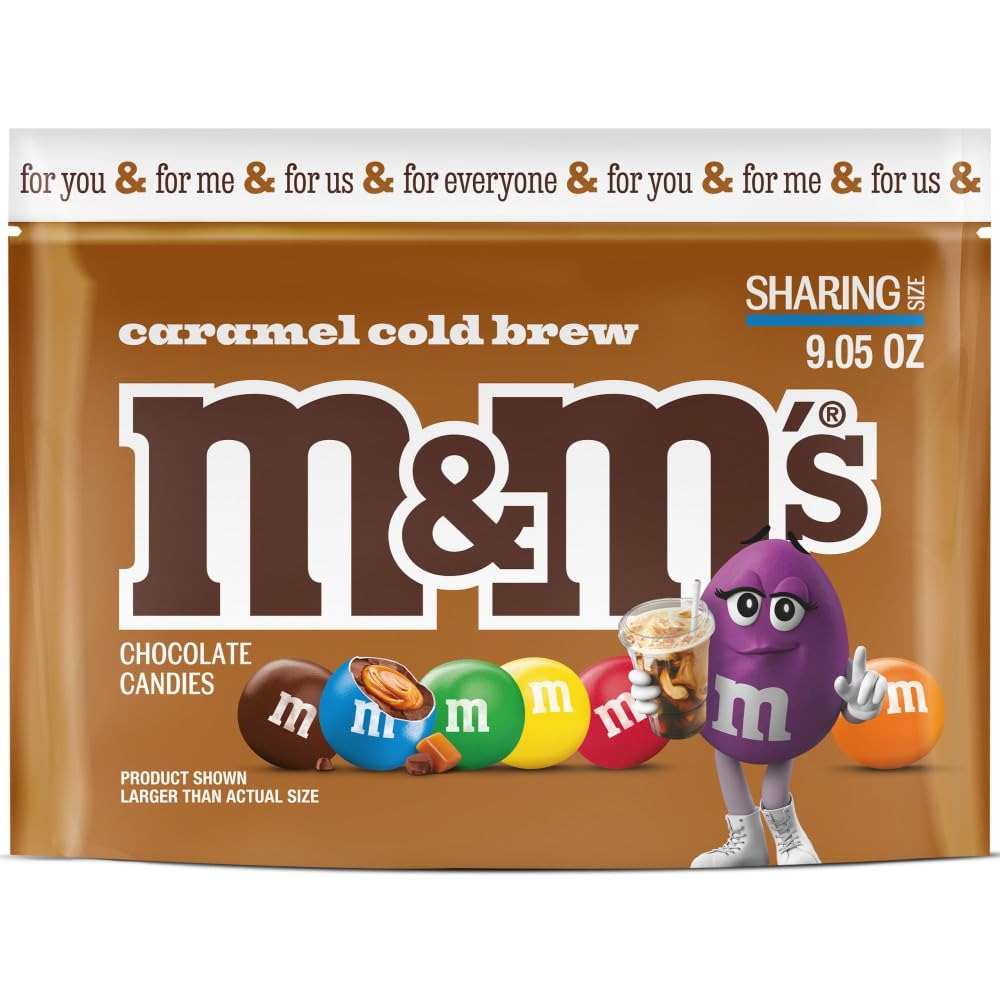
Item Name: M&M'S Caramel Cold Brew Chocolate Candy, Sharing Size, 9.05 oz Resealable Bag
Bullet Point 1: Contains one (1) 9.05-ounce resealable sharing size bag of M&M'S Caramel Cold Brew Milk Chocolate Candy
Bullet Point 2: A delicious combination of smooth, robust coffee flavor and sweet, chewy caramel, covered in classic M&M'S milk chocolate and wrapped in a colorful, candy shell
Bullet Point 3: Not just for coffee lovers! This resealable sharing size bag of caramel cold brew milk chocolates can be passed around to family and friends at game nights and movie nights!
Bullet Point 4: Fill candy dishes with these milk chocolates for a delightful caffeine-free pick-me-up
Bullet Point 5: Add the flavor of caramel cold brew coffee M&M'S milk chocolate candy to frozen and baked desserts
Value: 9.05
Unit: Ounce

Price: 4.99